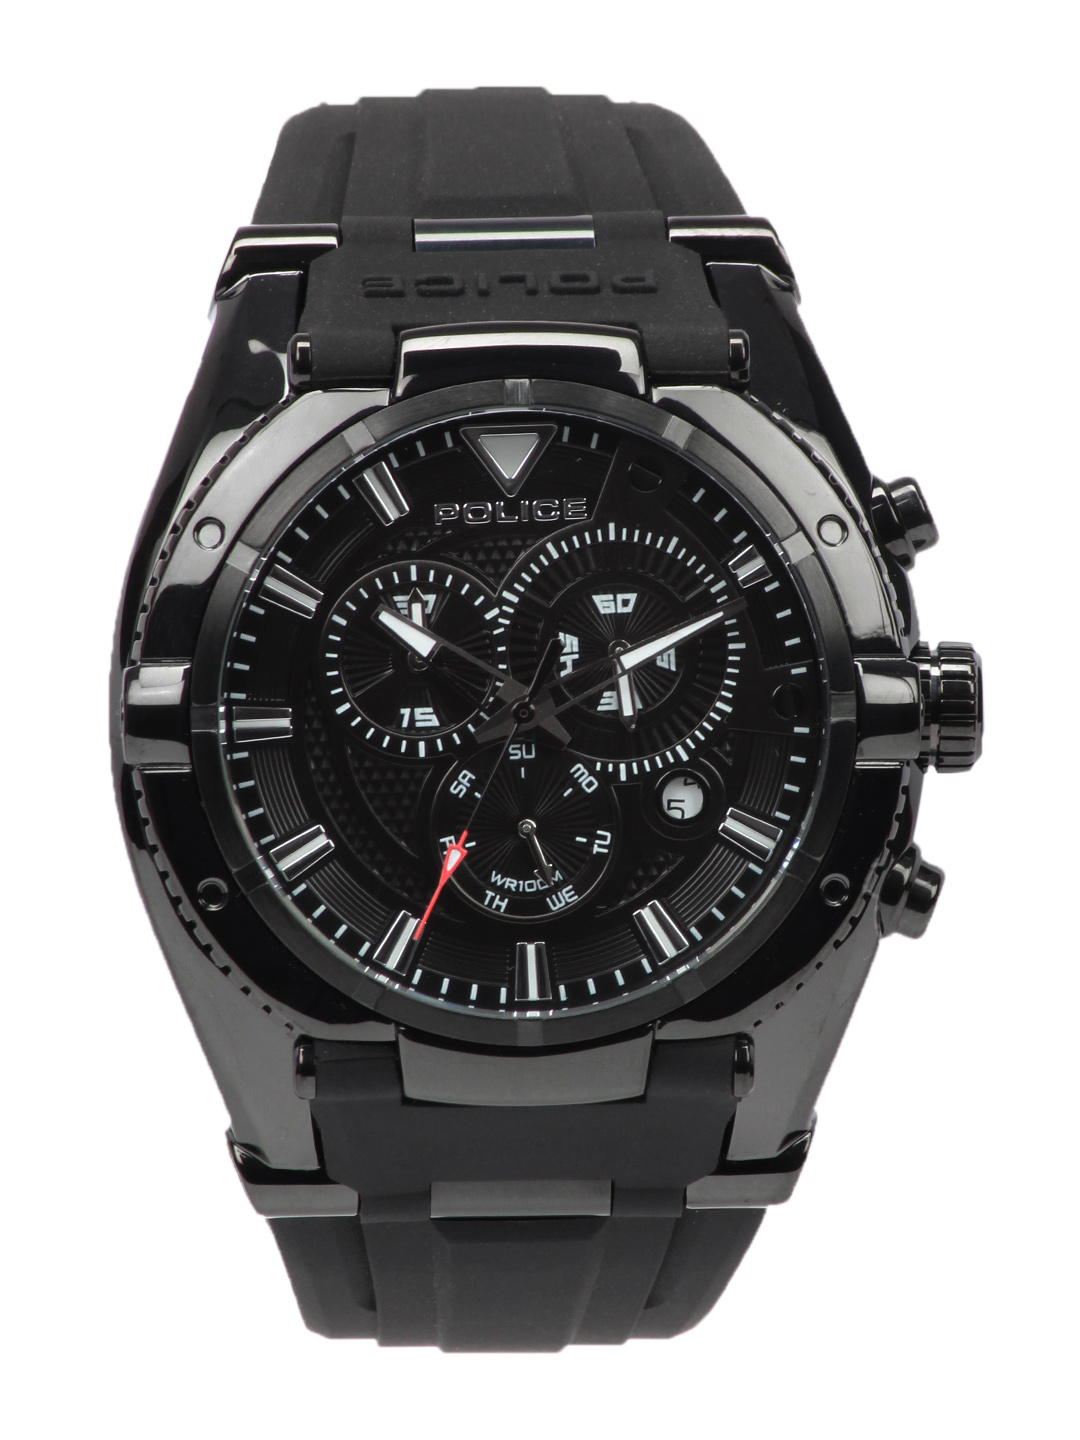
Police Men Black Dial Chronograph Watch PL13092JSB-02
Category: Accessories / Watches / Watches
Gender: Men
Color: Black
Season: Winter 2016
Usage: Casual